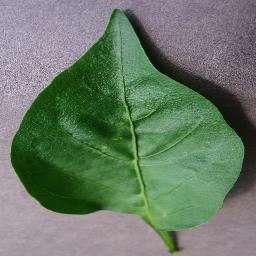
Label: Pepper,_bell___healthy